Grand Democratic Secular Front

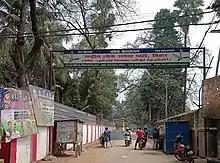
The headquarter of Rashtriya Lok Samata Party at Patna. RLSP was the leading party of the Grand Democratic Secular Front, which contested the 2020 Bihar Legislative Assembly elections with Upendra Kushwaha as the Chief Ministerial candidate.

The All India Majlis-e-Ittehadul Muslimeen announced an alliance with Samajwadi Janata Dal Democratic ahead of the 2020 elections in Bihar. RLSP, BSP and PSP declared another alliance for upcoming Bihar election. However these two separate coalition of political parties merged and formed a brand new alliance named Grand Democratic Secular Front and declared Upendra Kushwaha as its Chief Ministerial candidate for Bihar. According to its leaders, the alliance was forged to converge the Dalit, OBC and Muslim votes.